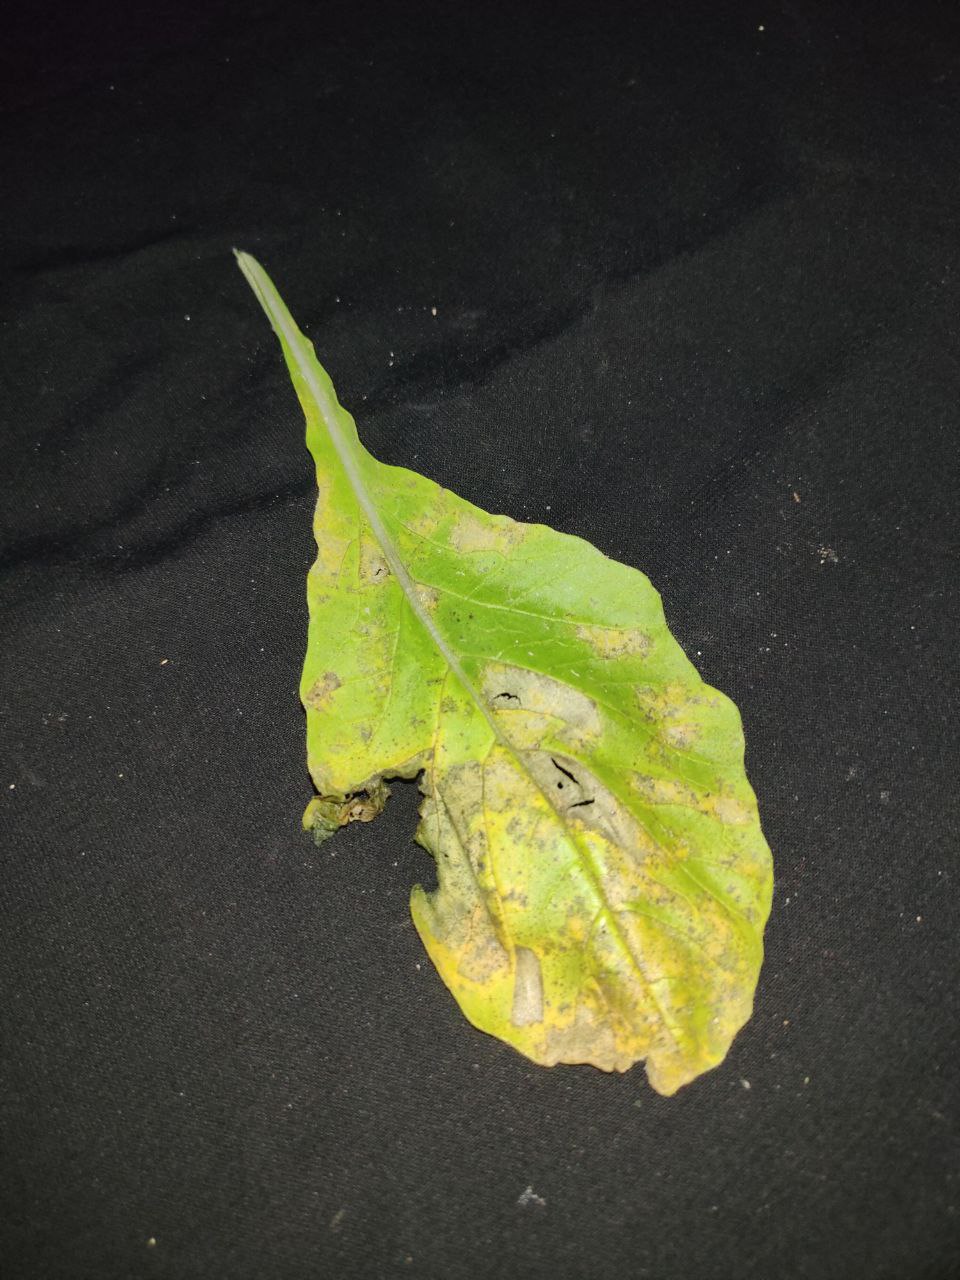
Label: Downey mildew